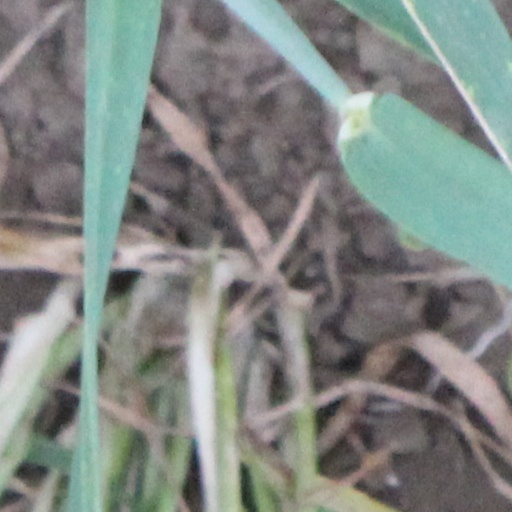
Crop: wheat